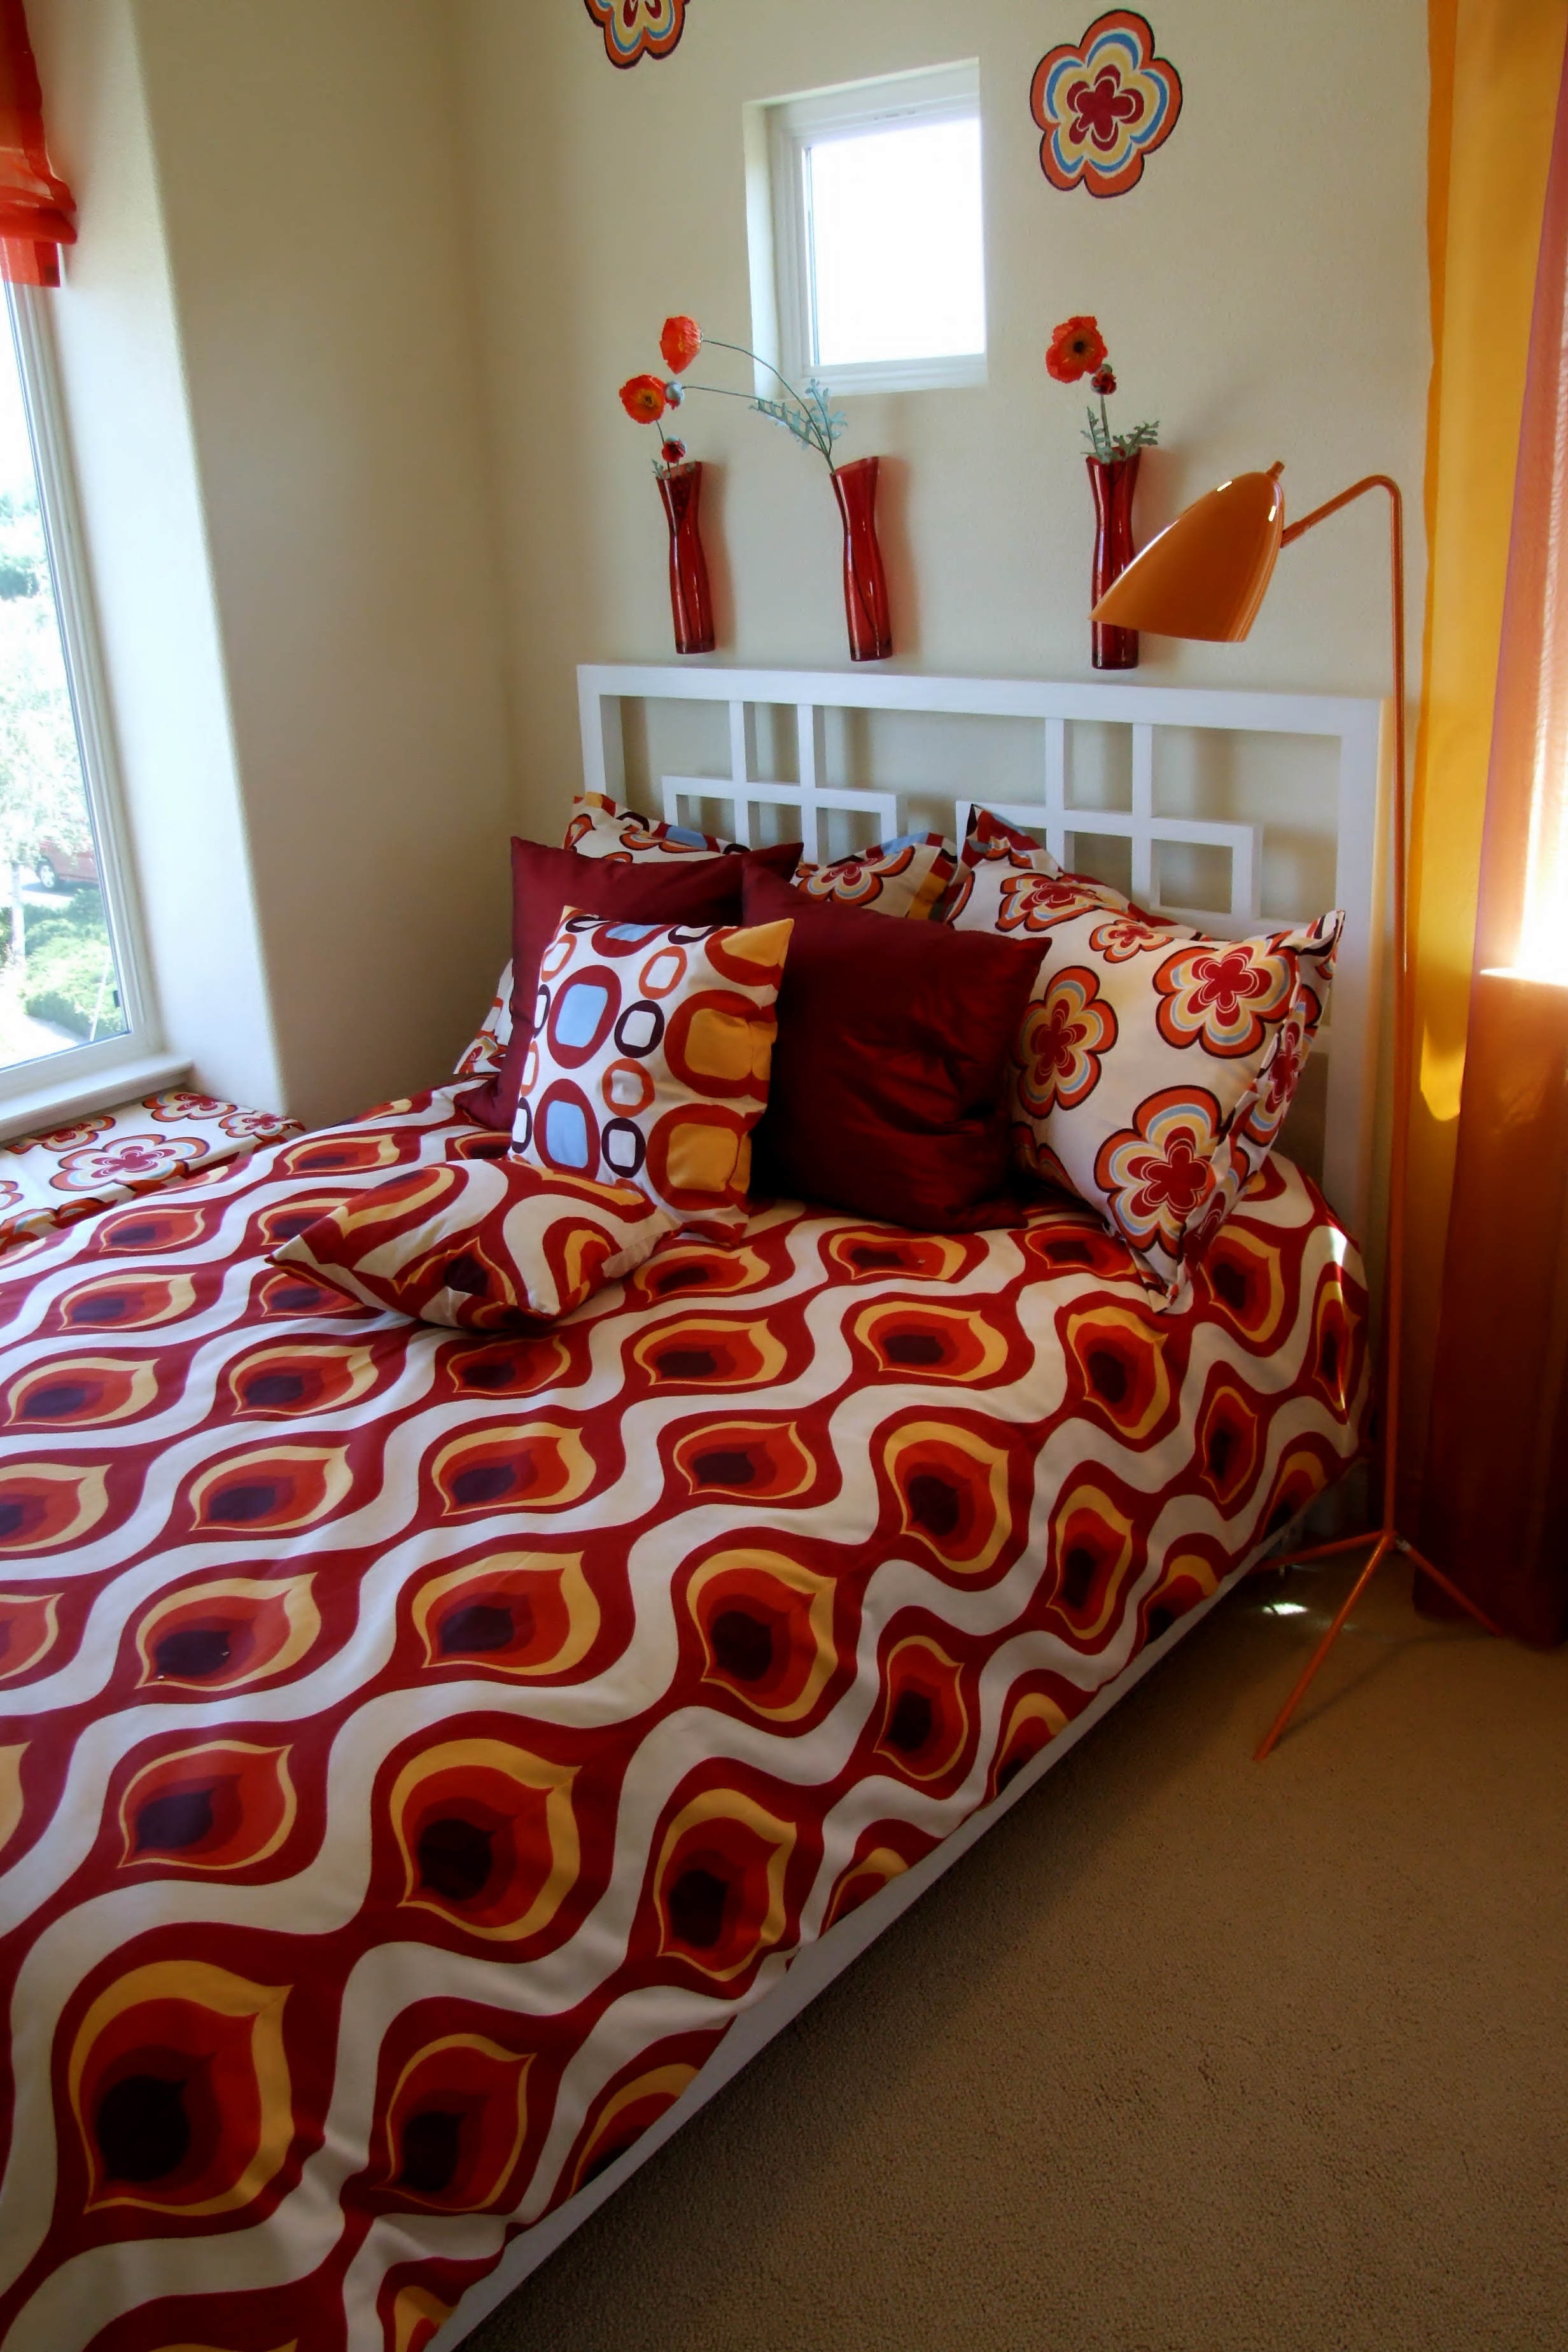
girl, floor, boy, kid, cottage, child, furniture, room, bedroom, interior design, kids, bed, beds, bed sheet